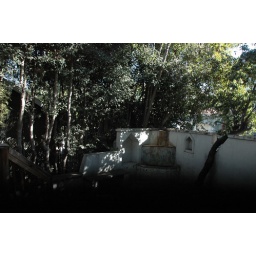
under trees, accessible from the living room and deck.Corner wall fountain. Separated from the street by a tall stucco wall.